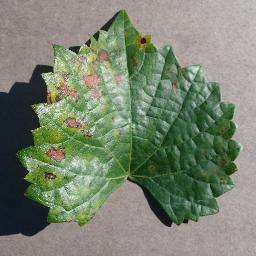
Label: Grape___Esca_(Black_Measles)